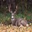
Label: deer